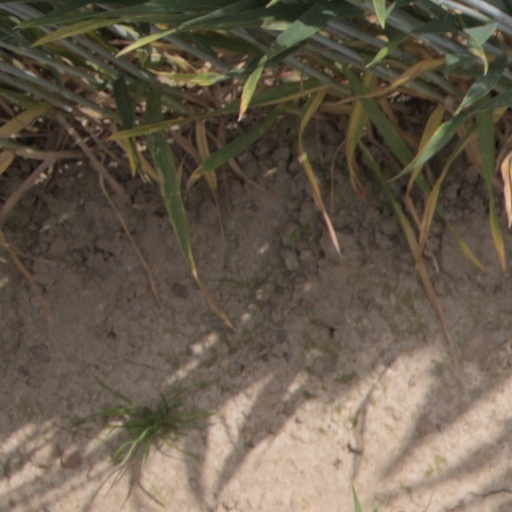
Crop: wheat